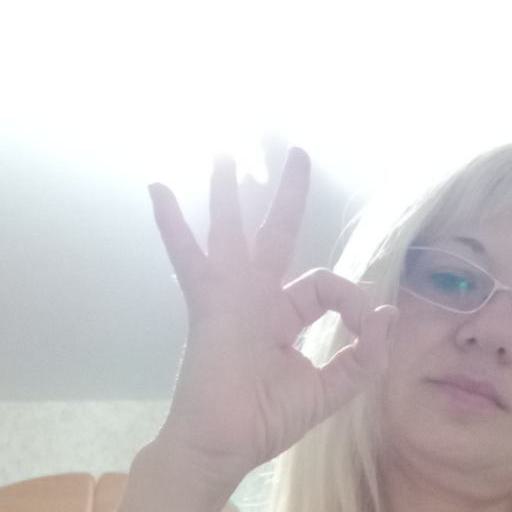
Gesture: ok